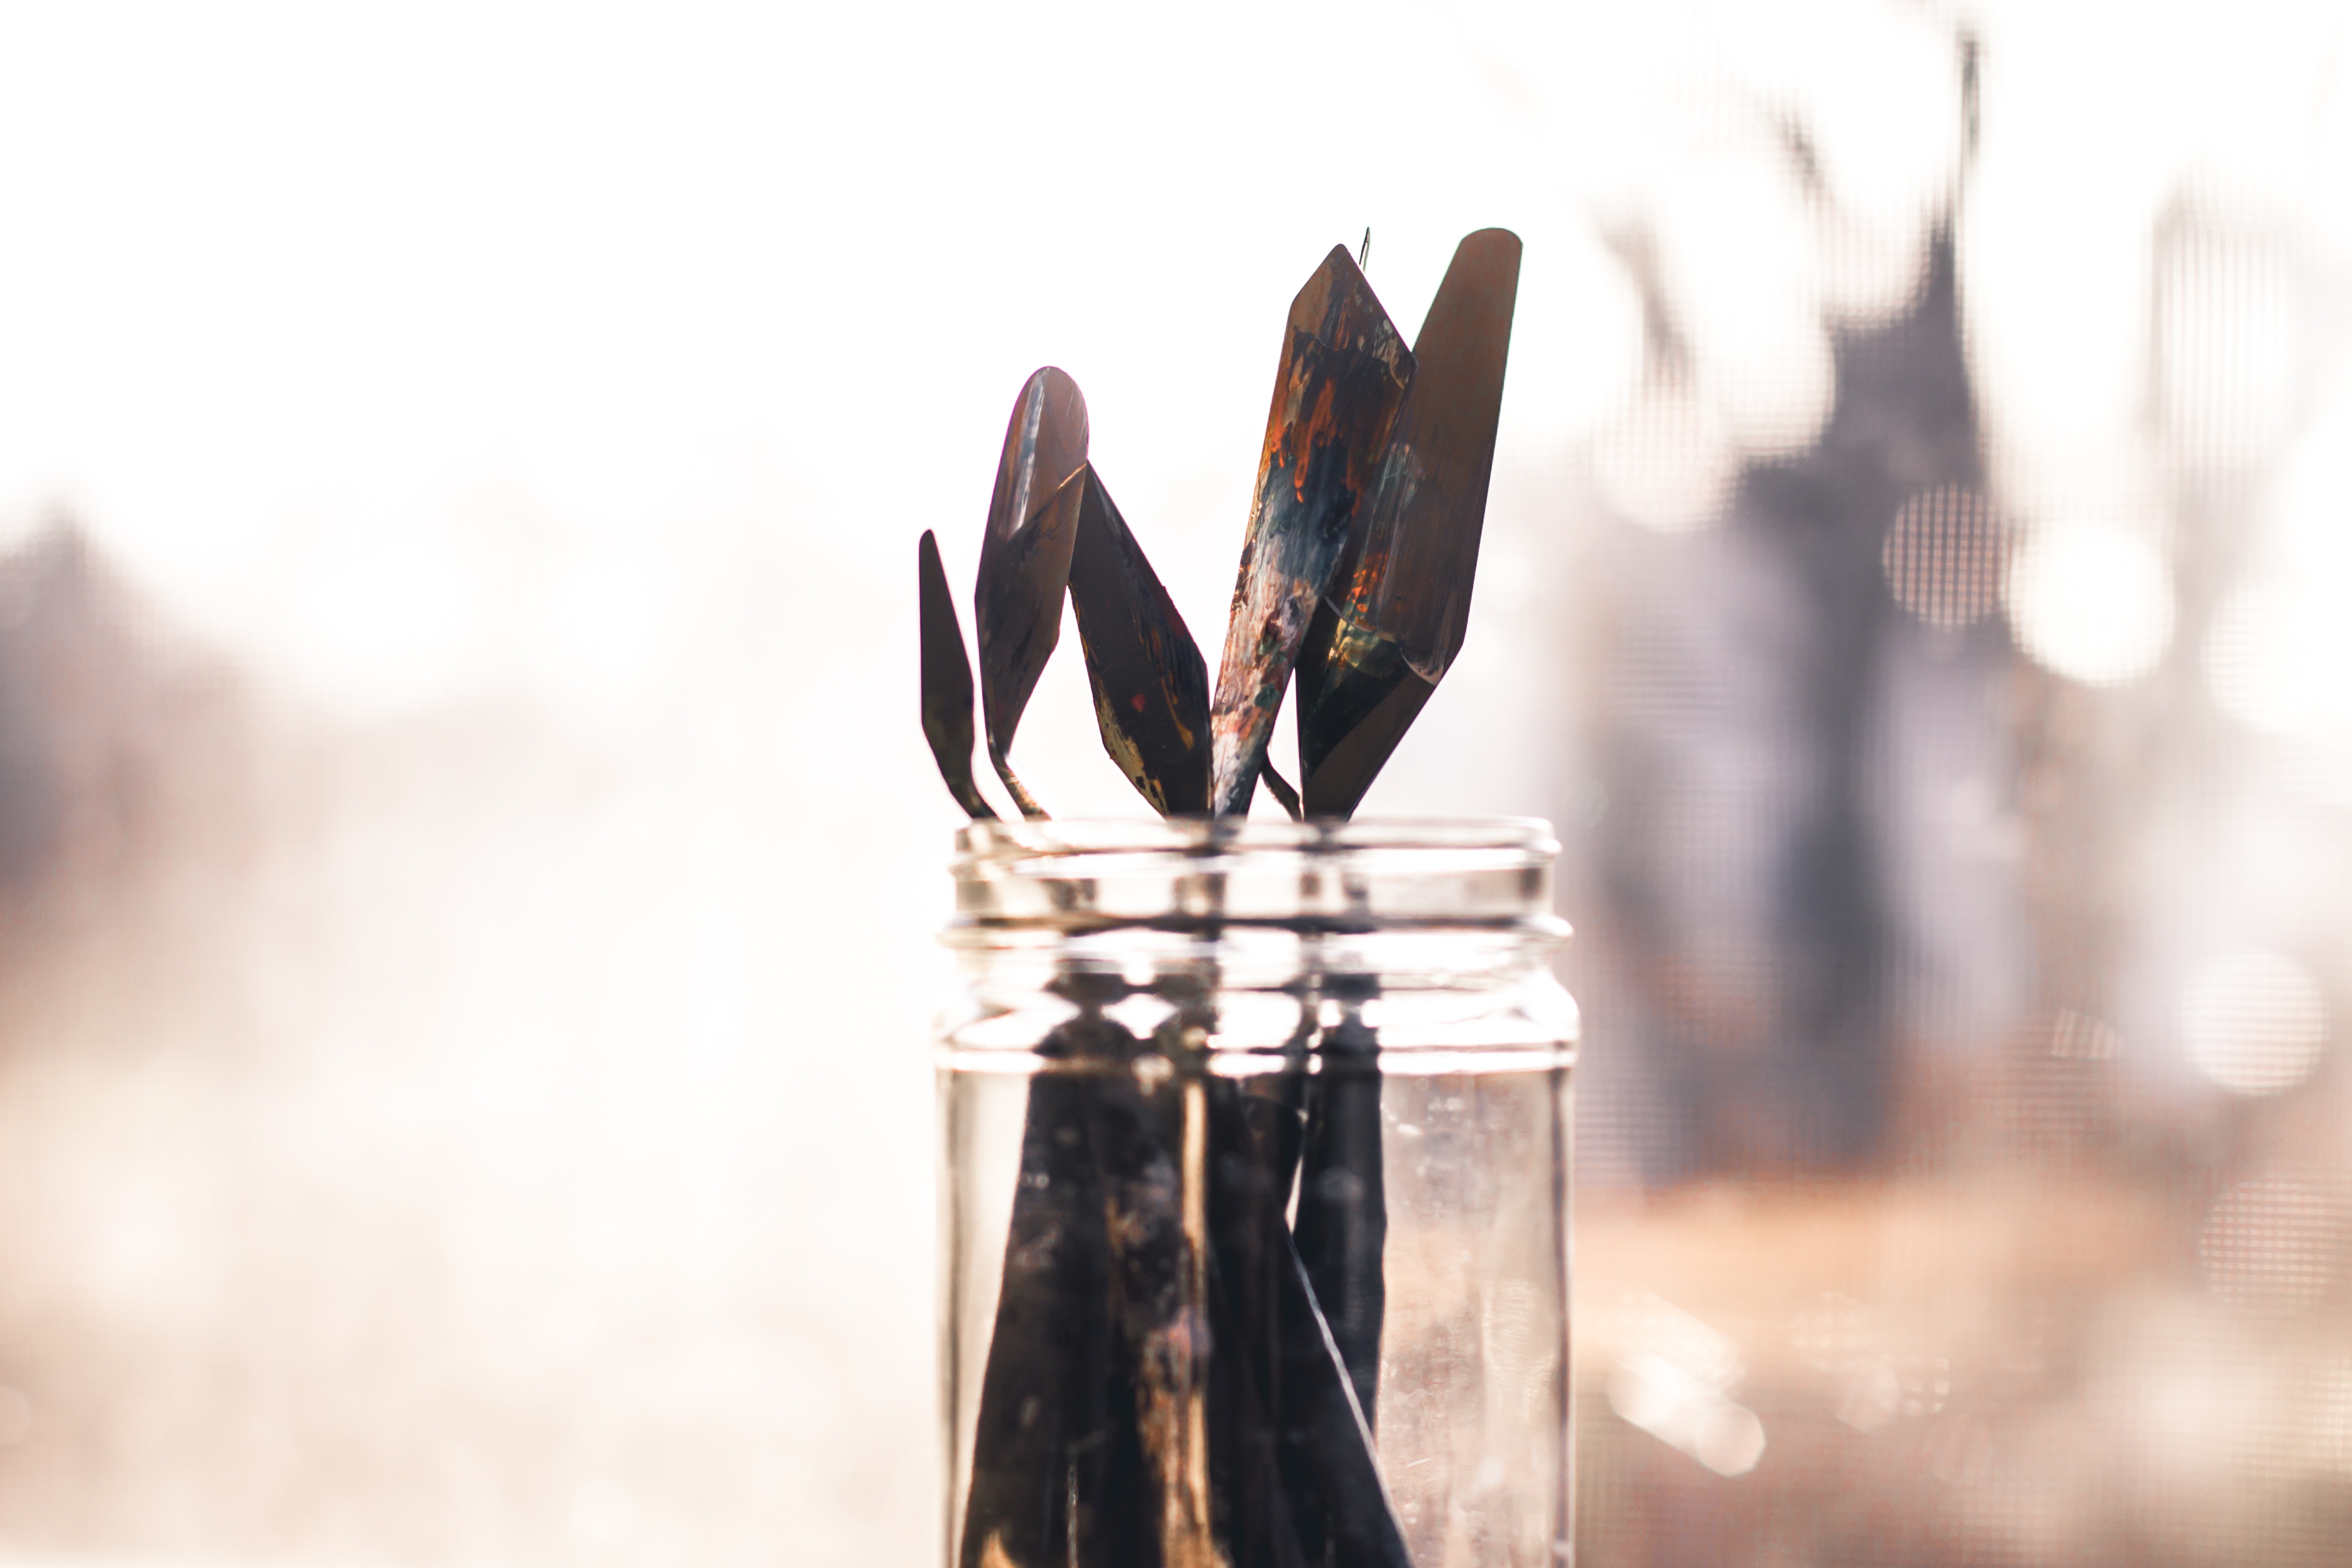
mason jar, feather, still life photography, drinkware, photography, bottle, glass, plant, calligraphy, twig, tableware